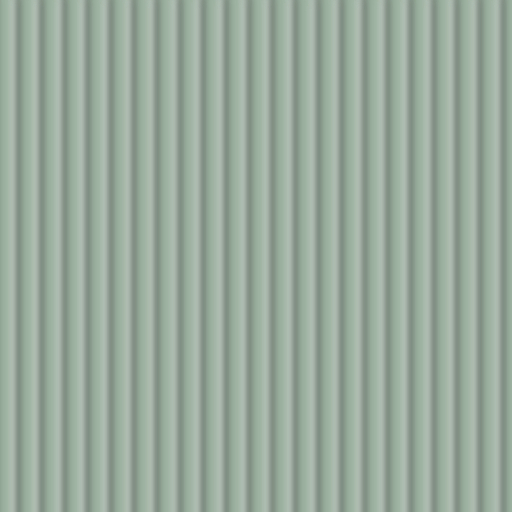
Texture: grooved